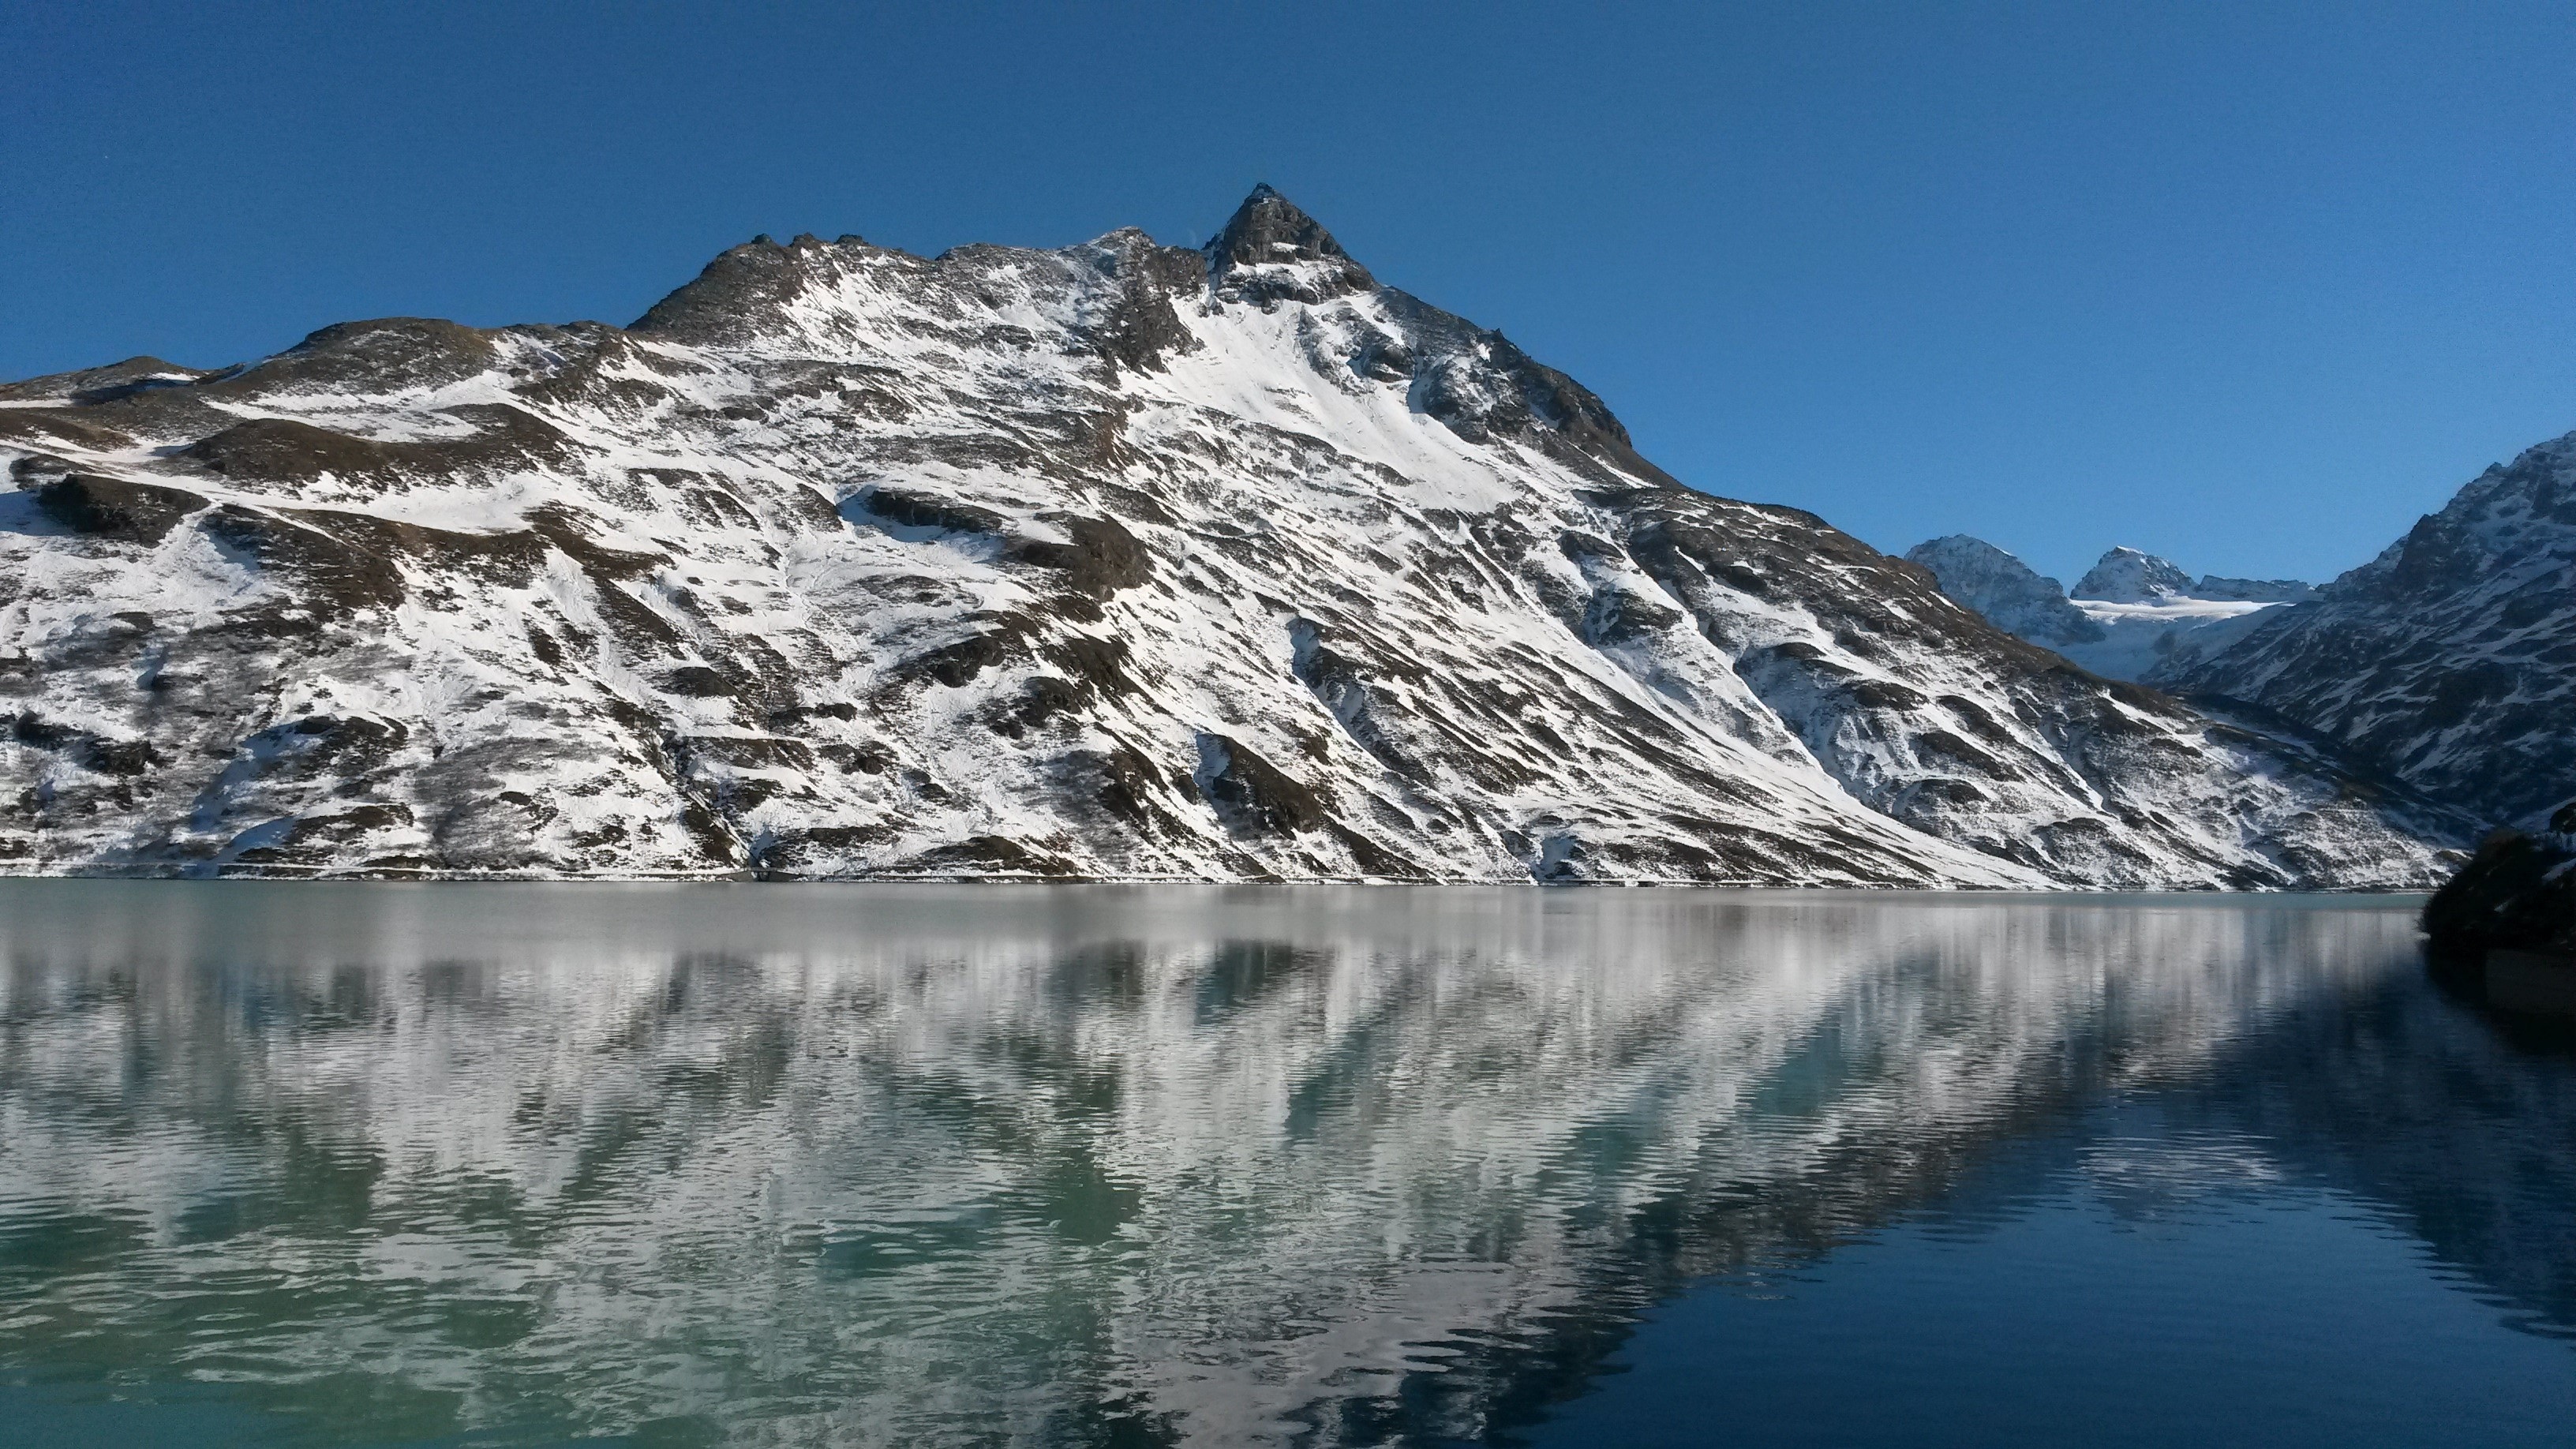
mountain, snow, lake, mountain range, ice, reflection, glacier, alpine, fjord, mountains, alps, bergsee, fell, loch, high mountains, crater lake, moraine, landform, geographical feature, mountainous landforms, glacial landform